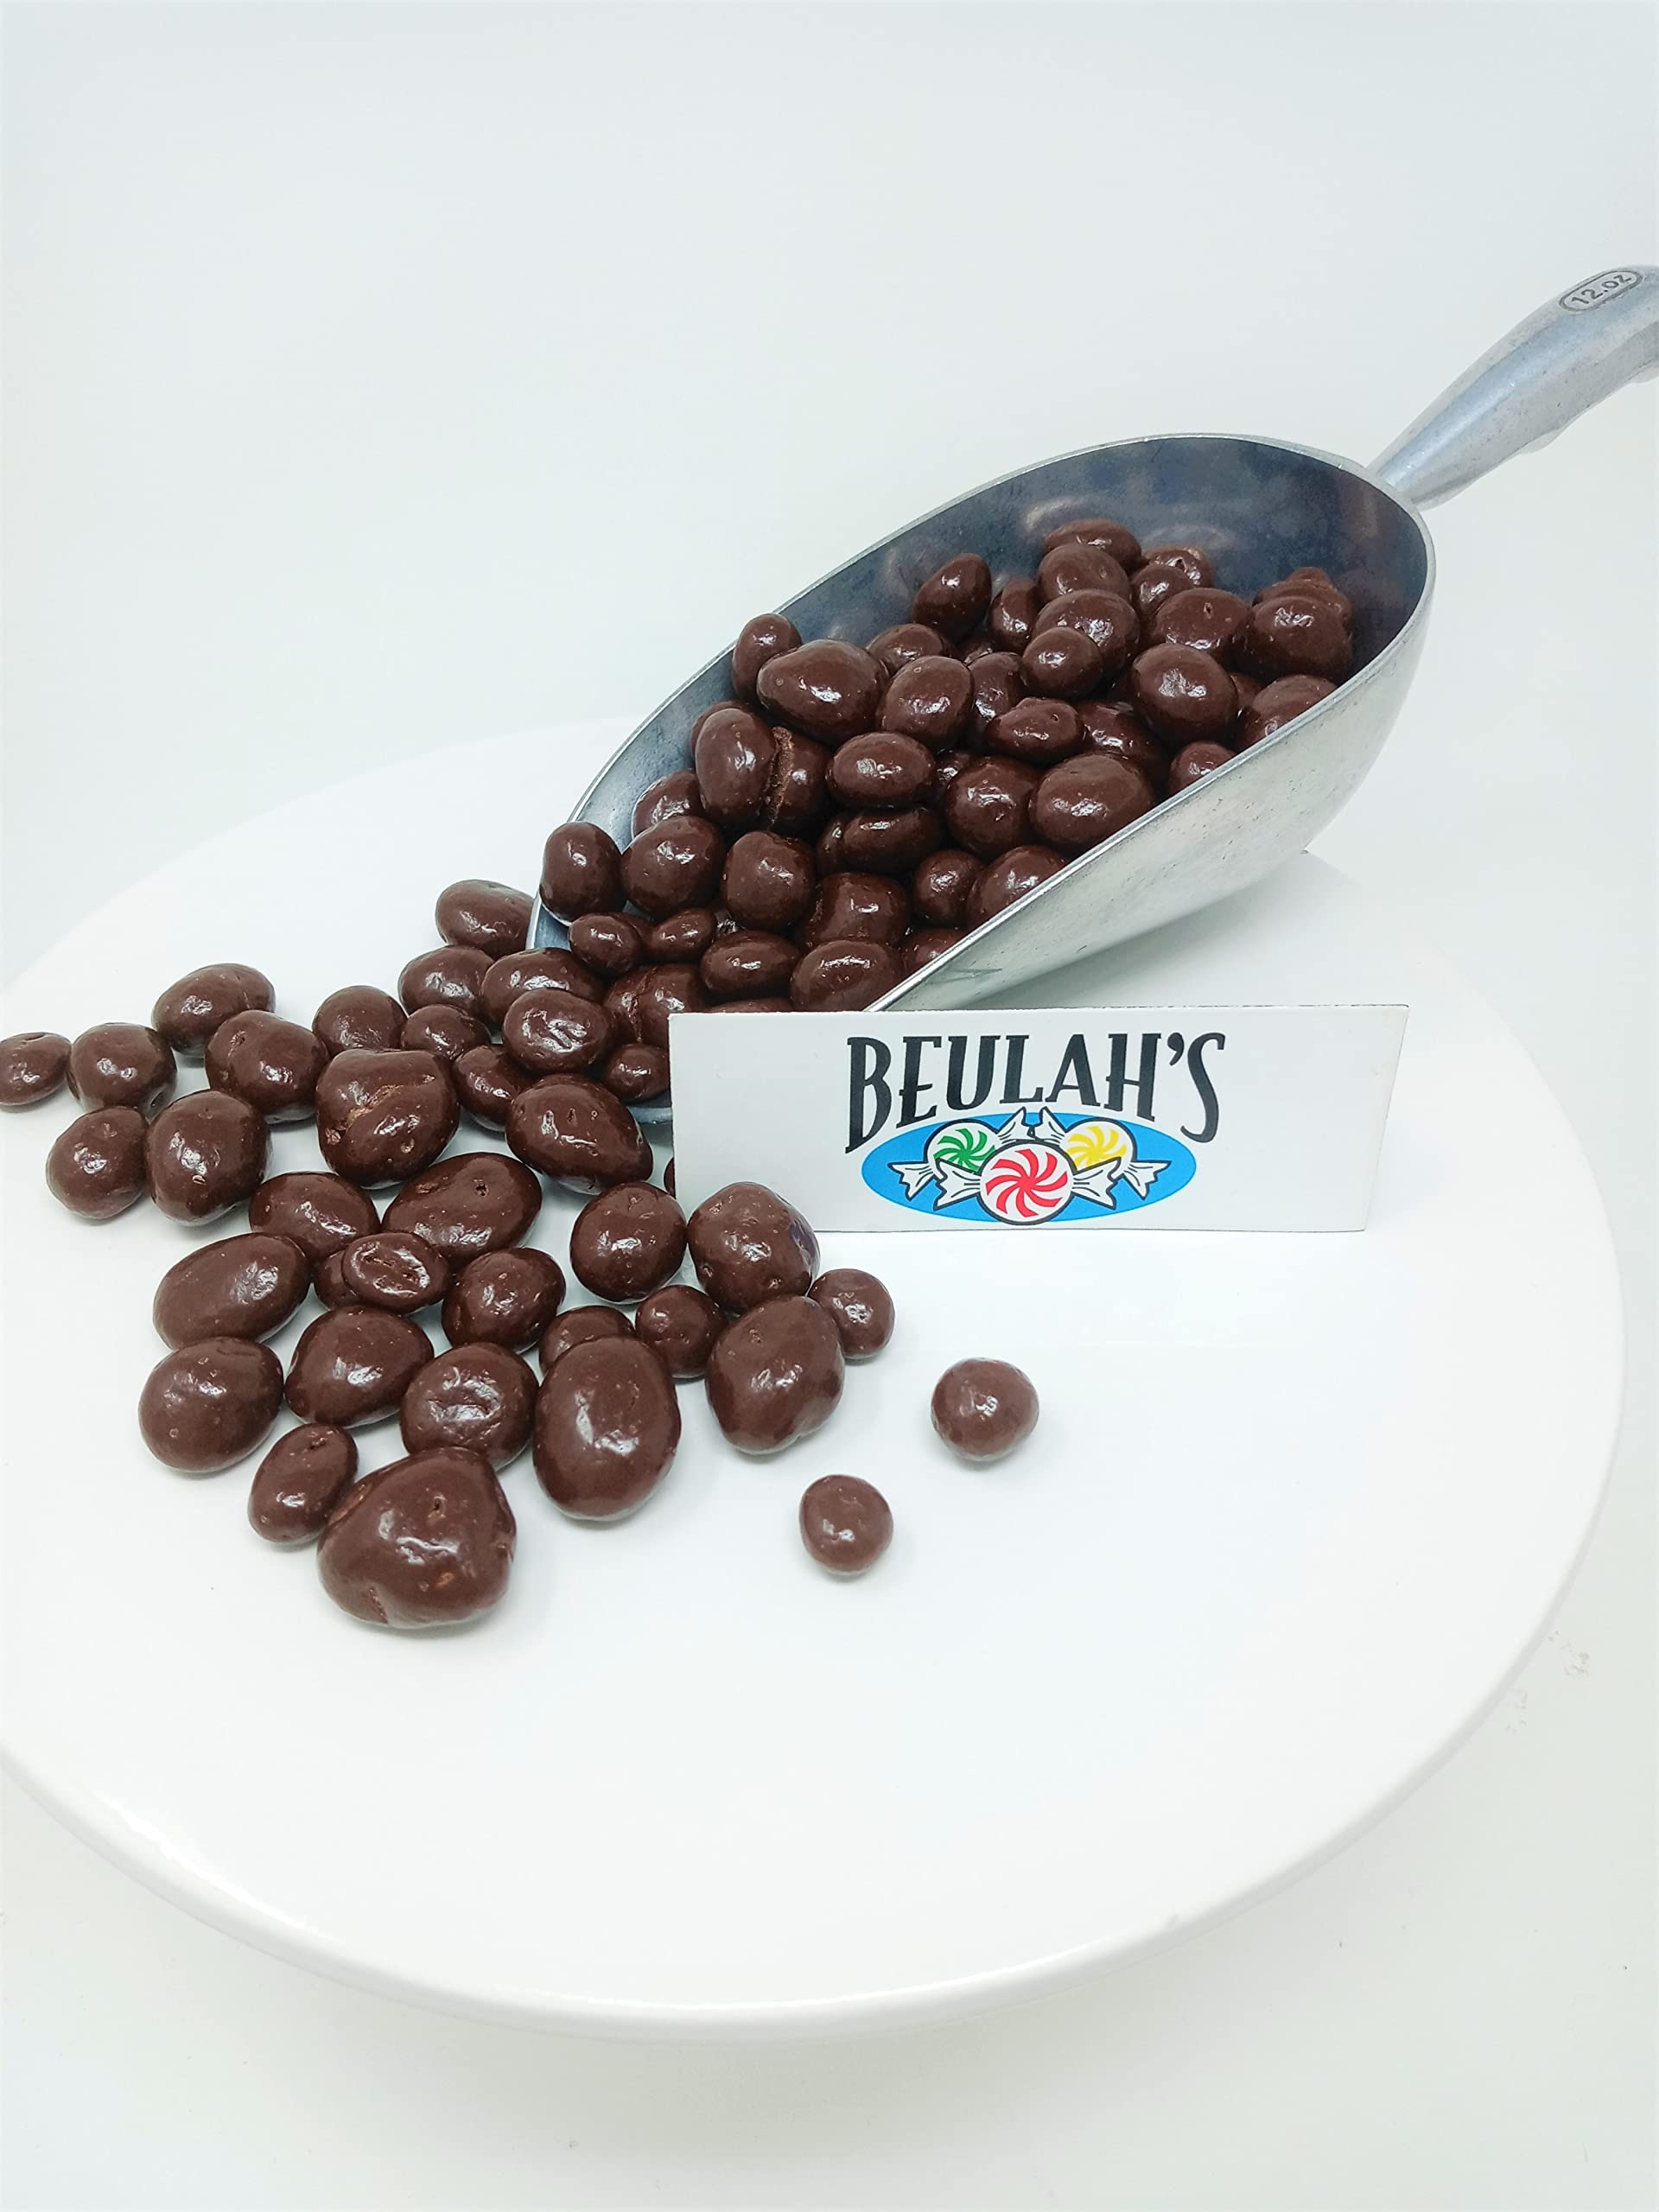
Item Name: No Sugar Added Dark Chocolate covered Raisins 2 pounds
Bullet Point: Fresh and Delicious
Product Description: No Sugar Added Dark Chocolate Covered Raisins. Dark raisins covered in delicious sugar free dark chocolate!! This listing is for a bulk 2 pound bag of no sugar added dark chocolate covered raisins.
Value: 32.0
Unit: Ounce

Price: 40.41